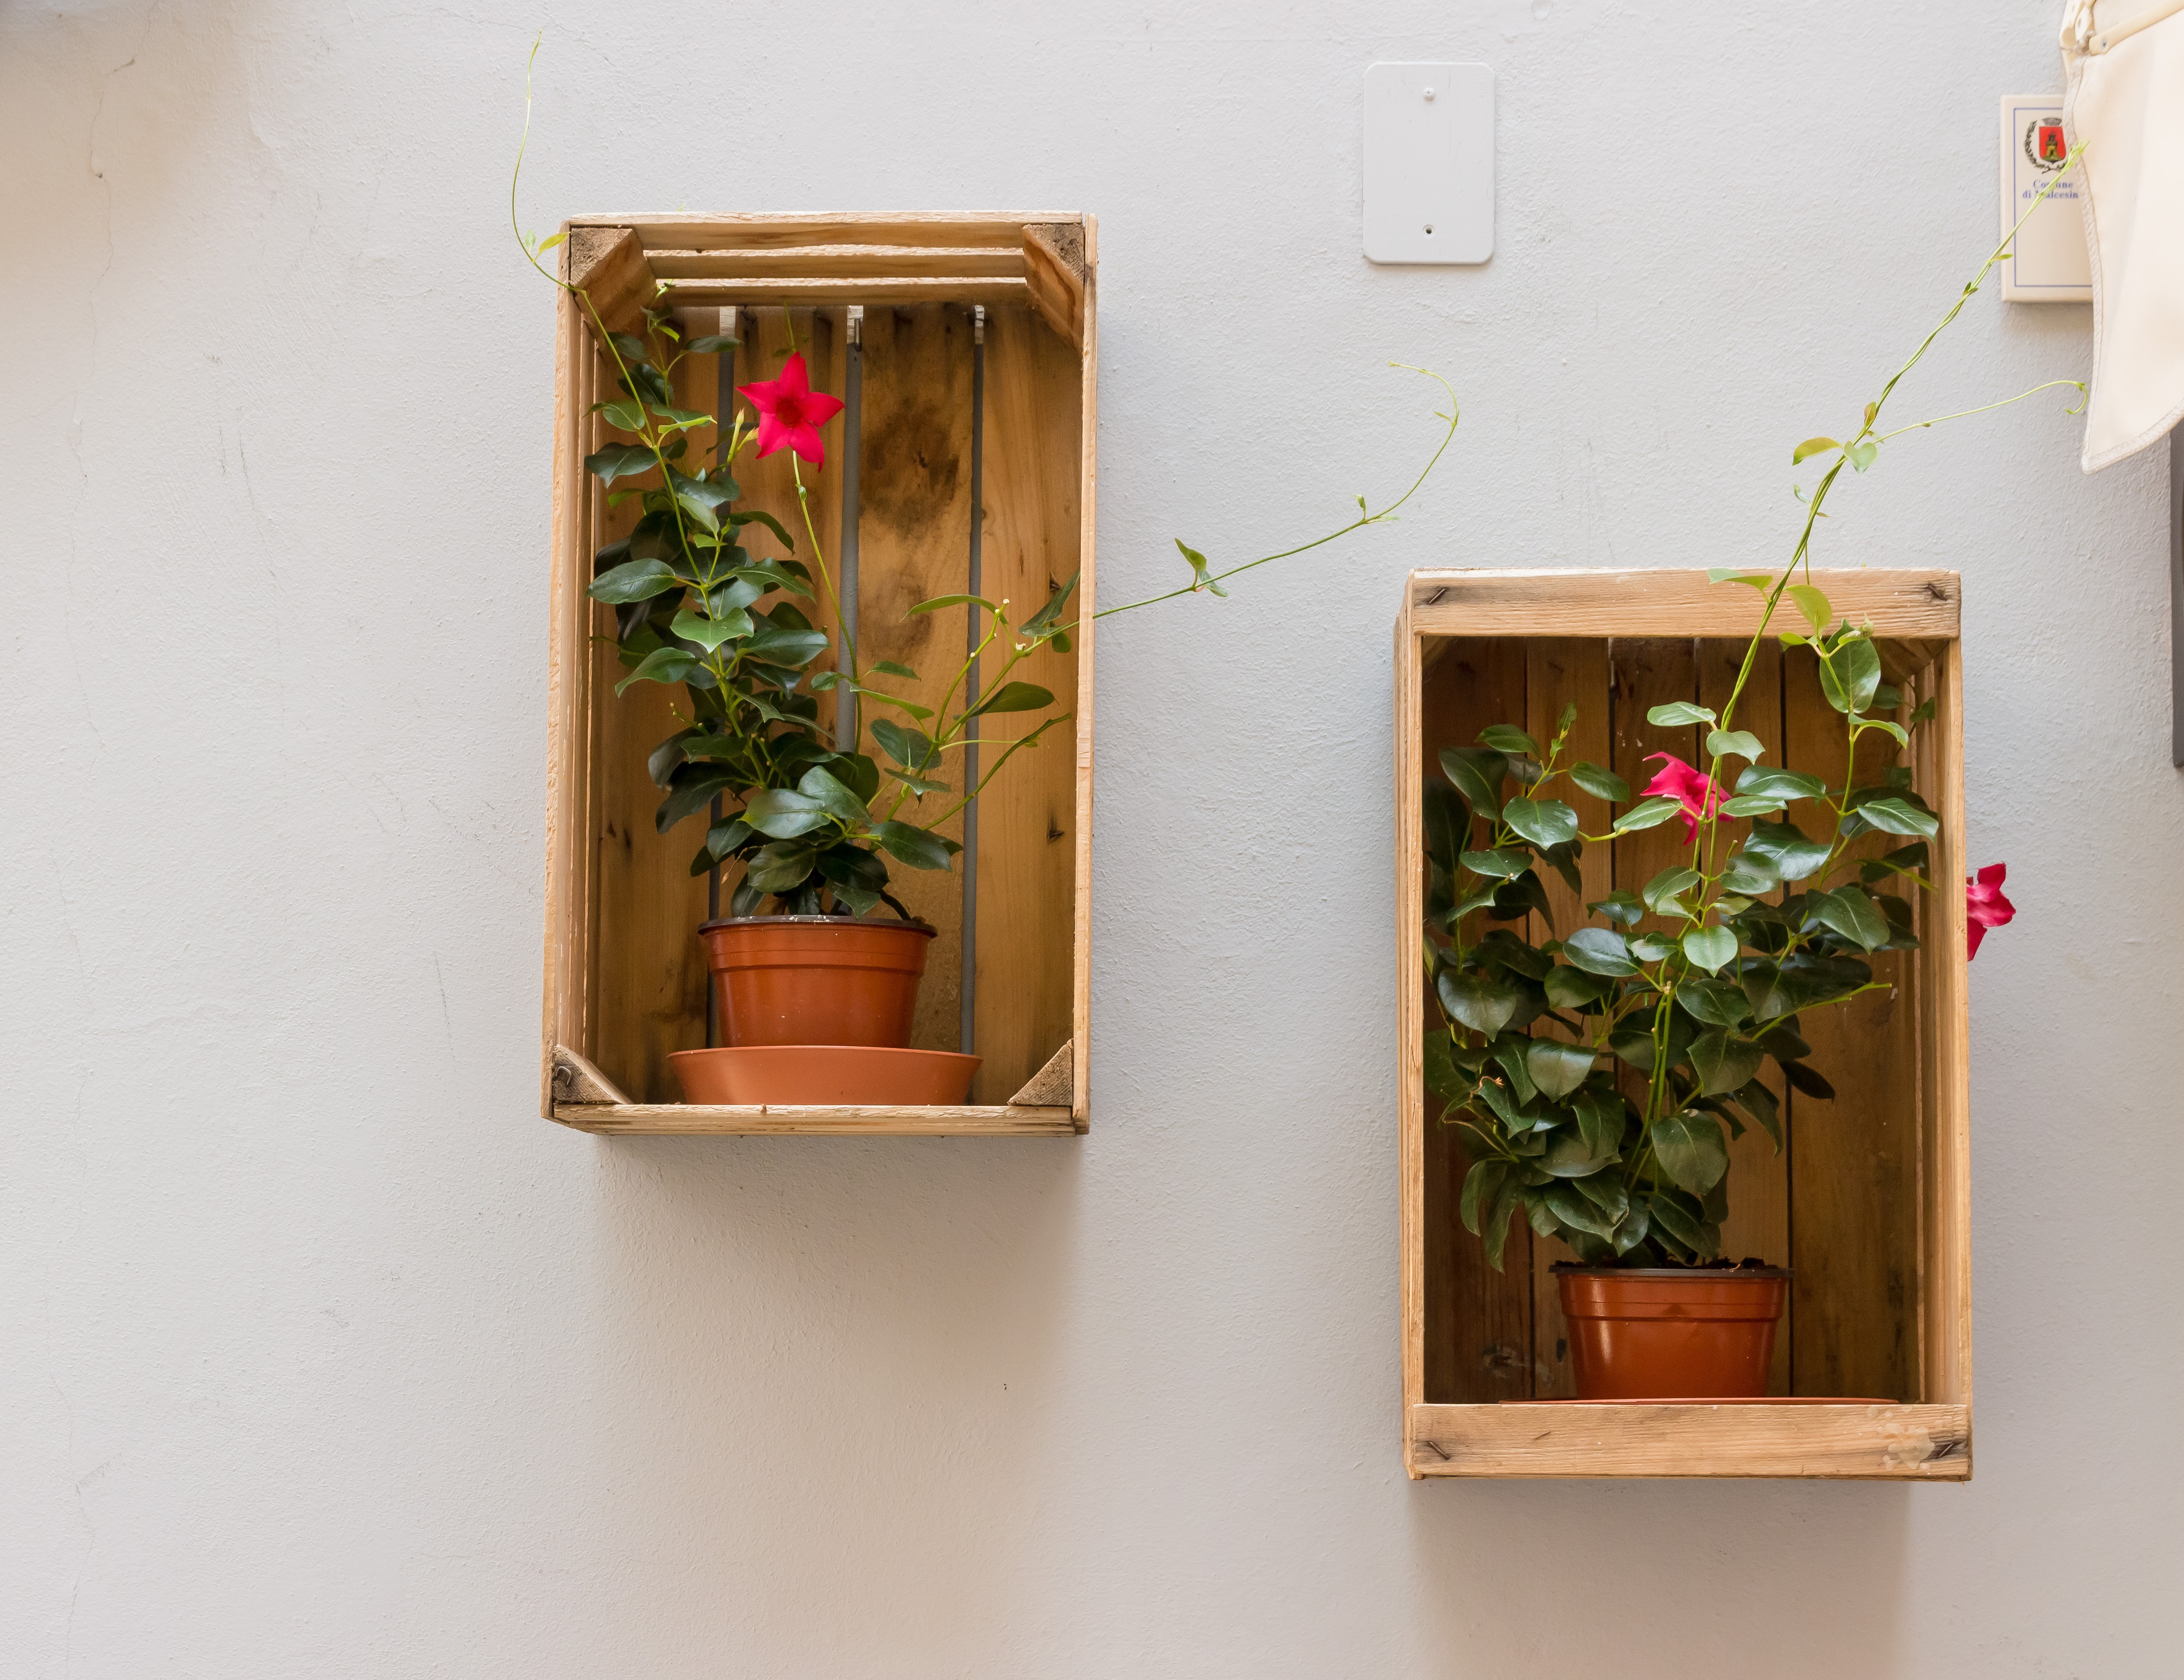
wood, flower, window, wall, rustic, decoration, green, frame, shelf, box, interior design, art, creativity, design, picturesque, picture frame, wooden box, flowerpot, floristry, flower pots, country house style